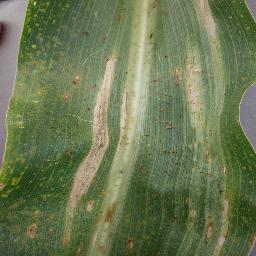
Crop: corn
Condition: (maize)_northern_blight